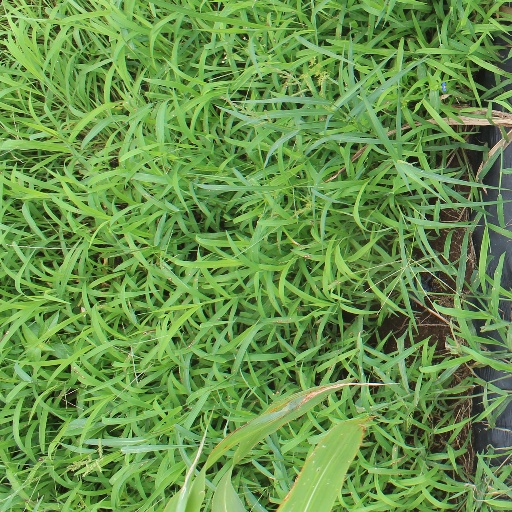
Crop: sorghum